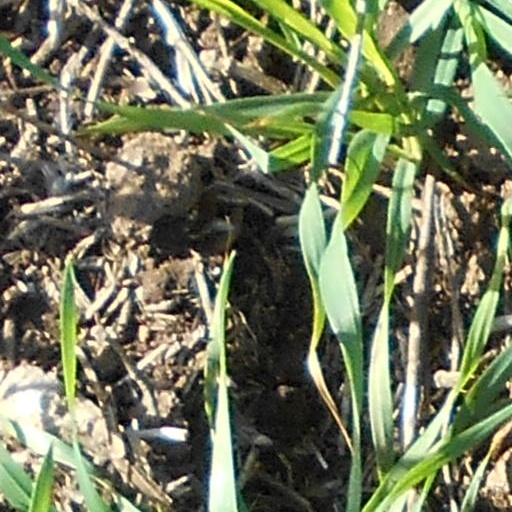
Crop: wheat